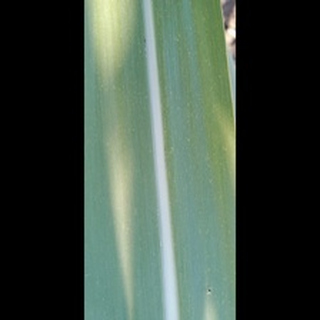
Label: healthy_sugarcane